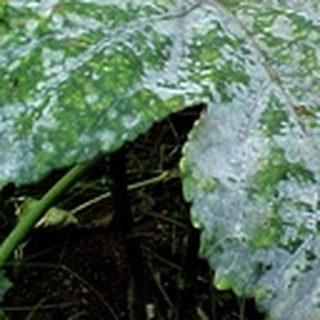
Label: cotton_powdery_mildew